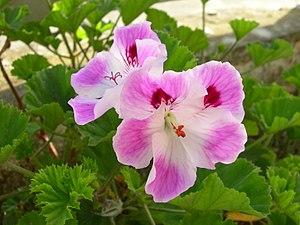
Pelargonium ×domesticum, ou Pelargonium groupe regal, ou pélargoniums des fleuristes forme le groupe de cultivars de Pelargonium, aux grandes fleurs décoratives, maculées de taches sombres, apparu au XIXᵉ siècle en Angleterre, puis développé en France et dans les autres pays d'Europe. Ce sont des pélargoniums cultivés en pots pour la décoration des intérieurs ou parfois pour l'extérieur.